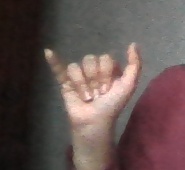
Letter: ya